Aegis Defenders

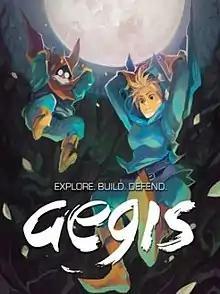

Aegis Defenders is a 2D platformer and tower defense game developed by Guts Department. The game originated as a project for USC’s Intermediate Games class and had a successful Kickstarter campaign in 2014. It was later picked up by publisher Humble Bundle in 2017 with Japanese publishing support from Kakehashi Games. "Aegis Defenders" was released on February 8, 2018, on macOS, Microsoft Windows, PlayStation 4, and Nintendo Switch.